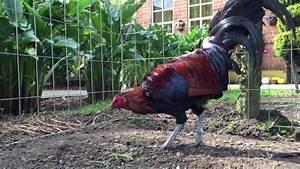
chicken